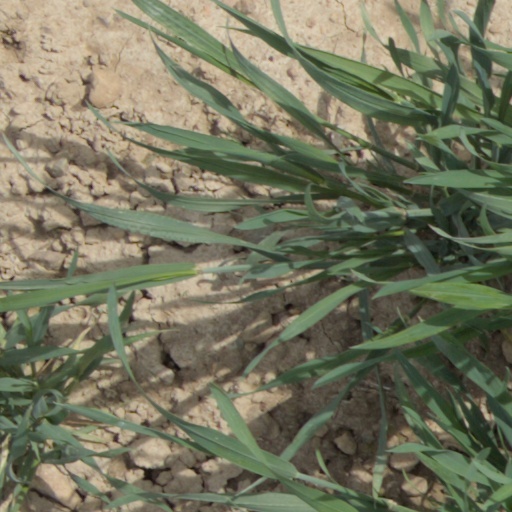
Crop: wheat